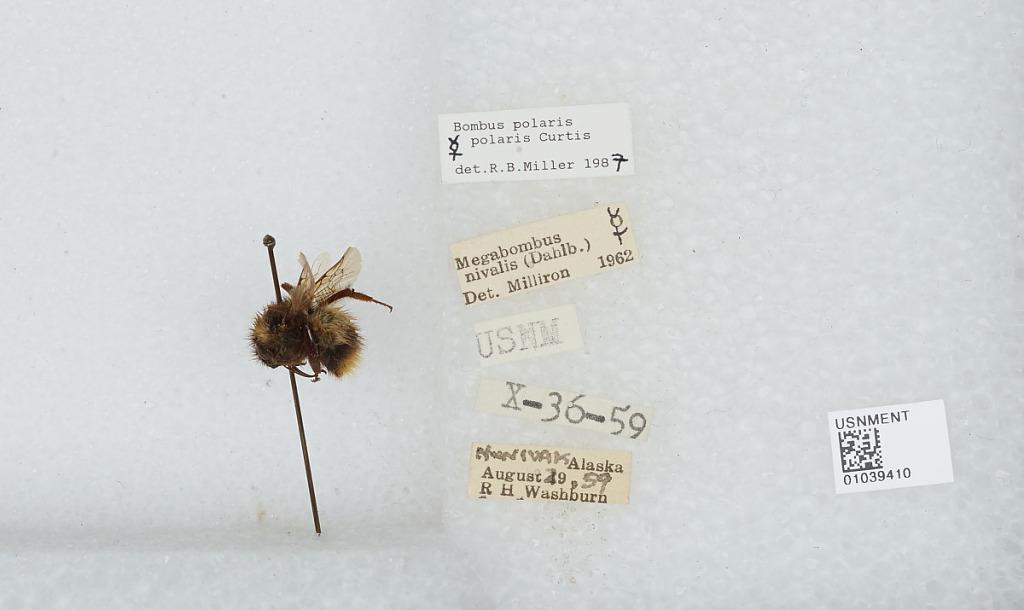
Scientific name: Bombus (Alpinobombus) polaris Curtis
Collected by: R. Washburn
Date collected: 1959-8-29
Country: United States
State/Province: Alaska
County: Bethel
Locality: Nunivak Island
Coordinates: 60.095, -166.211
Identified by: Miller, R. B.